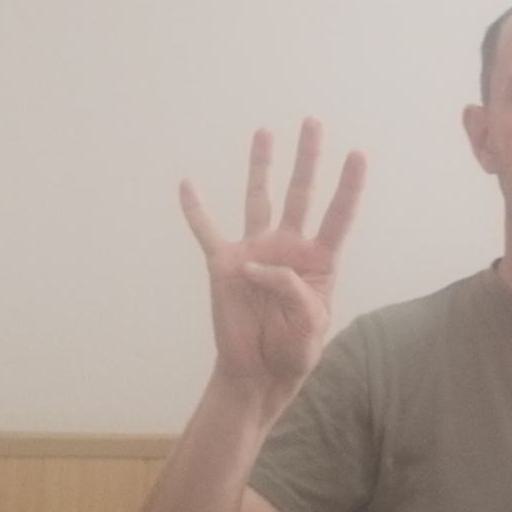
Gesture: four